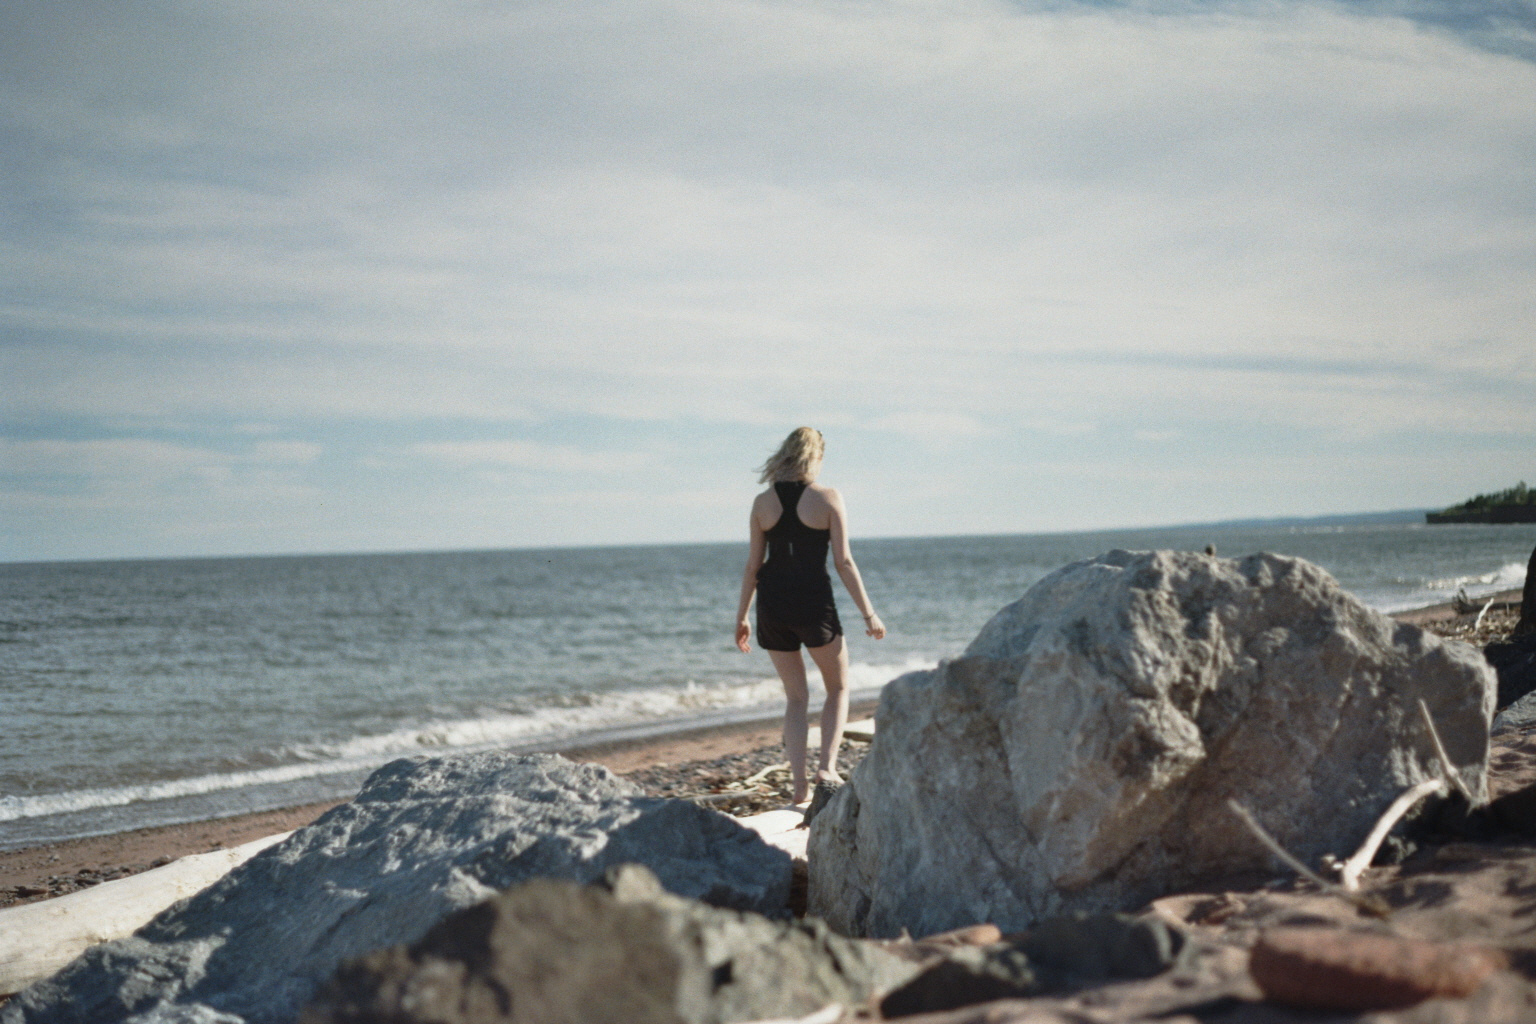
photograph, sea, beach, ocean, coast, shore, sky, fun, wave, vacation, coastal and oceanic landforms, summer, rock, horizon, photography, wind wave, tide, tourism, leisure, wind, sand